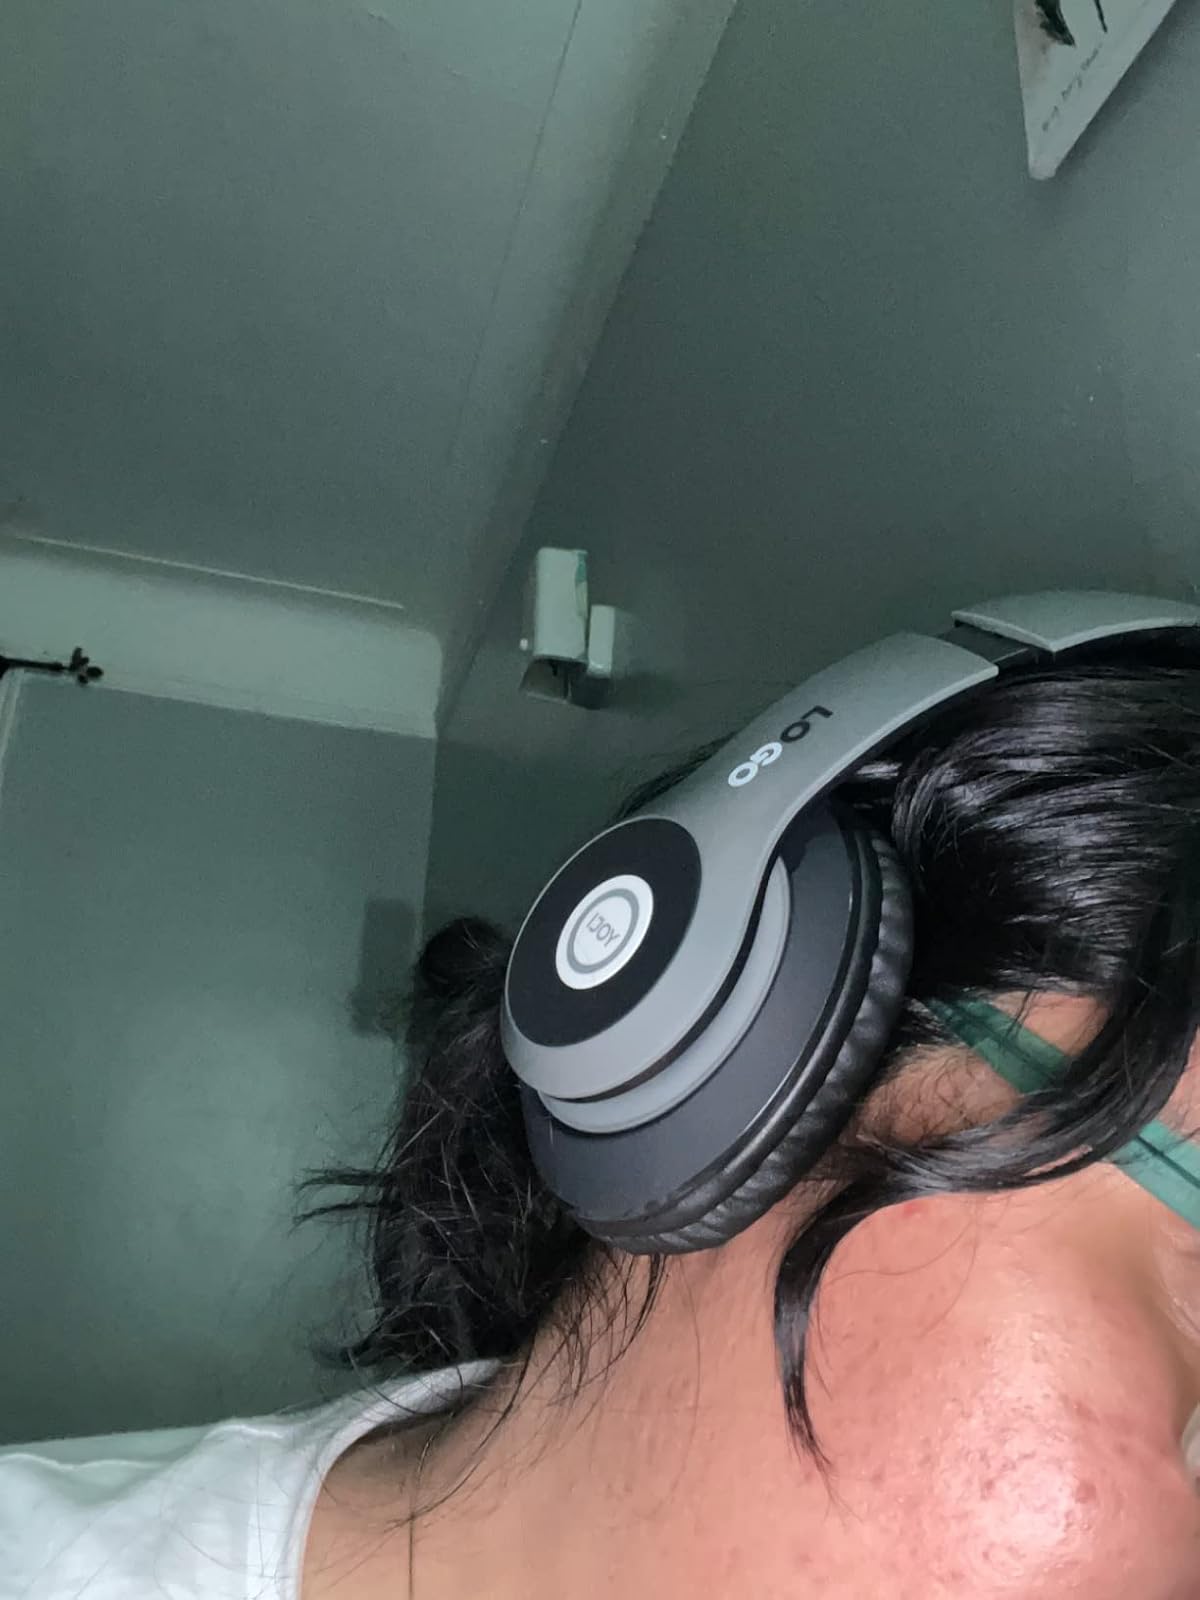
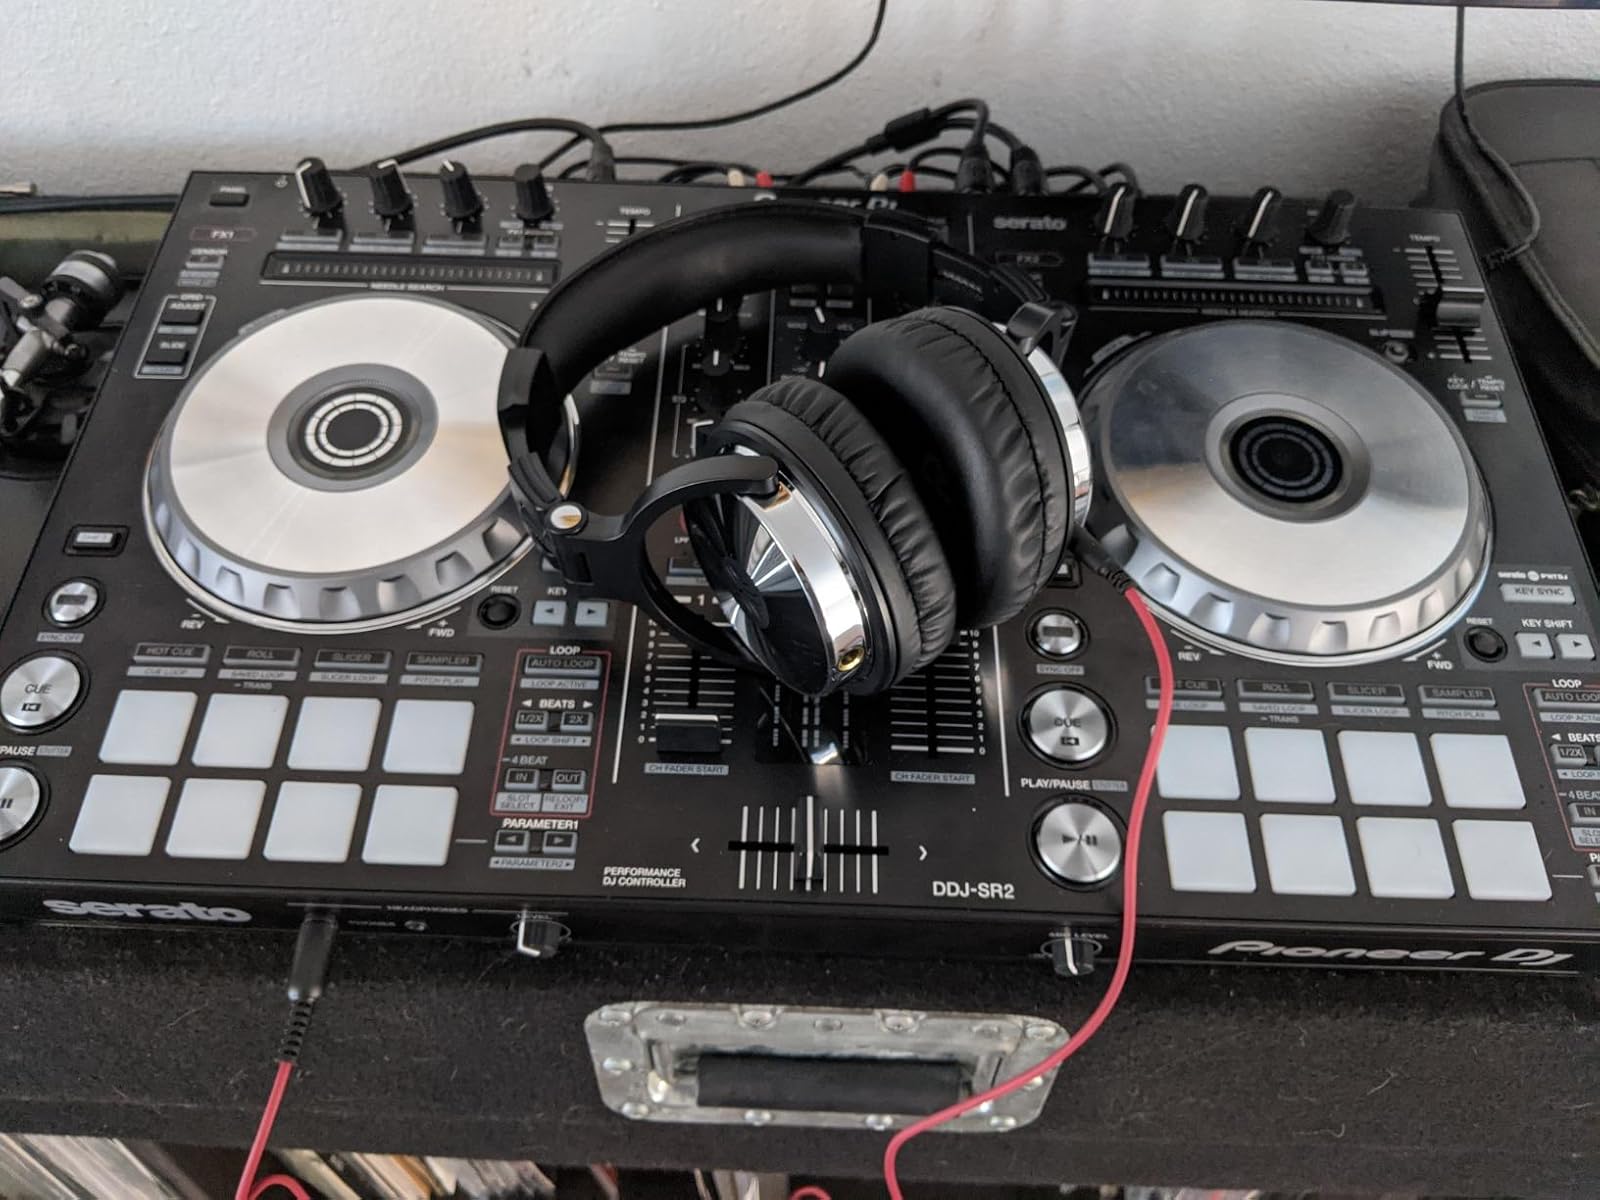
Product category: headphones
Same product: no